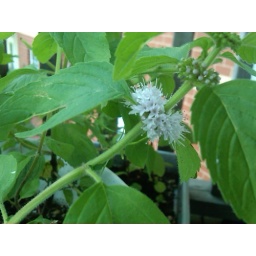
The flowers of the Mint Tree in our balcony